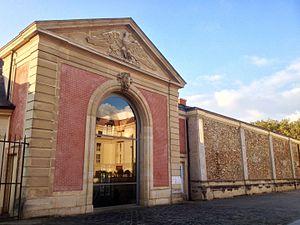
la Maréchale, le centre d'art contemporain
La Maréchalerie est un centre d'art contemporain situé dans la forge des petites écuries du château de Versailles.
La Petite Écurie est un monument qui se trouve à Versailles, sur la place d'Armes, en face du château, entre les avenues de Paris et de Sceaux. Constituant avec la Grande Écurie les Écuries royales, elle a été construite sous la direction de l'architecte Jules Hardouin-Mansart et achevée en 1681. Elle abrite aujourd'hui l'École nationale supérieure d’architecture de Versailles.